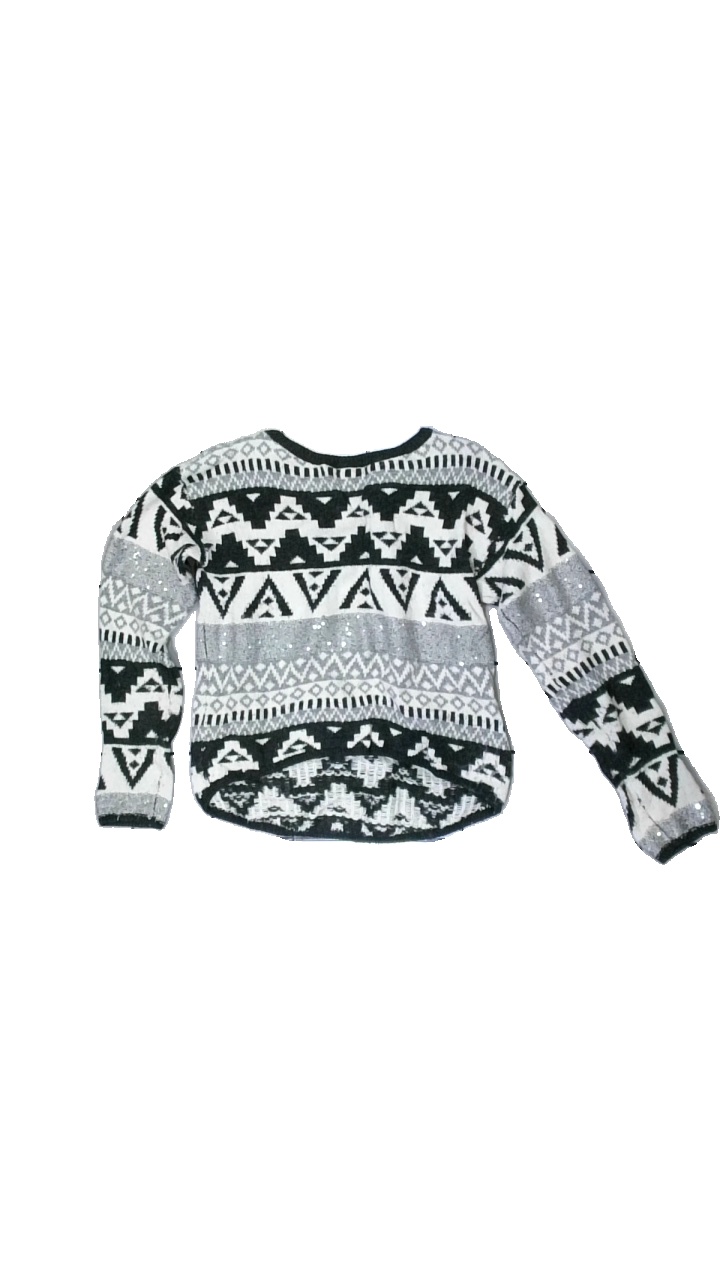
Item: Sweater (Children)
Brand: Logg (h&m)
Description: vit och svart tröja med geometriskt mönster och glitter i. lätt nopprig över hela
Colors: White, Black
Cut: Regular
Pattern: Geometric print
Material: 68% cotton 32% nylone
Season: All
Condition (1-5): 3
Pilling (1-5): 3
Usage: Export
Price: <50